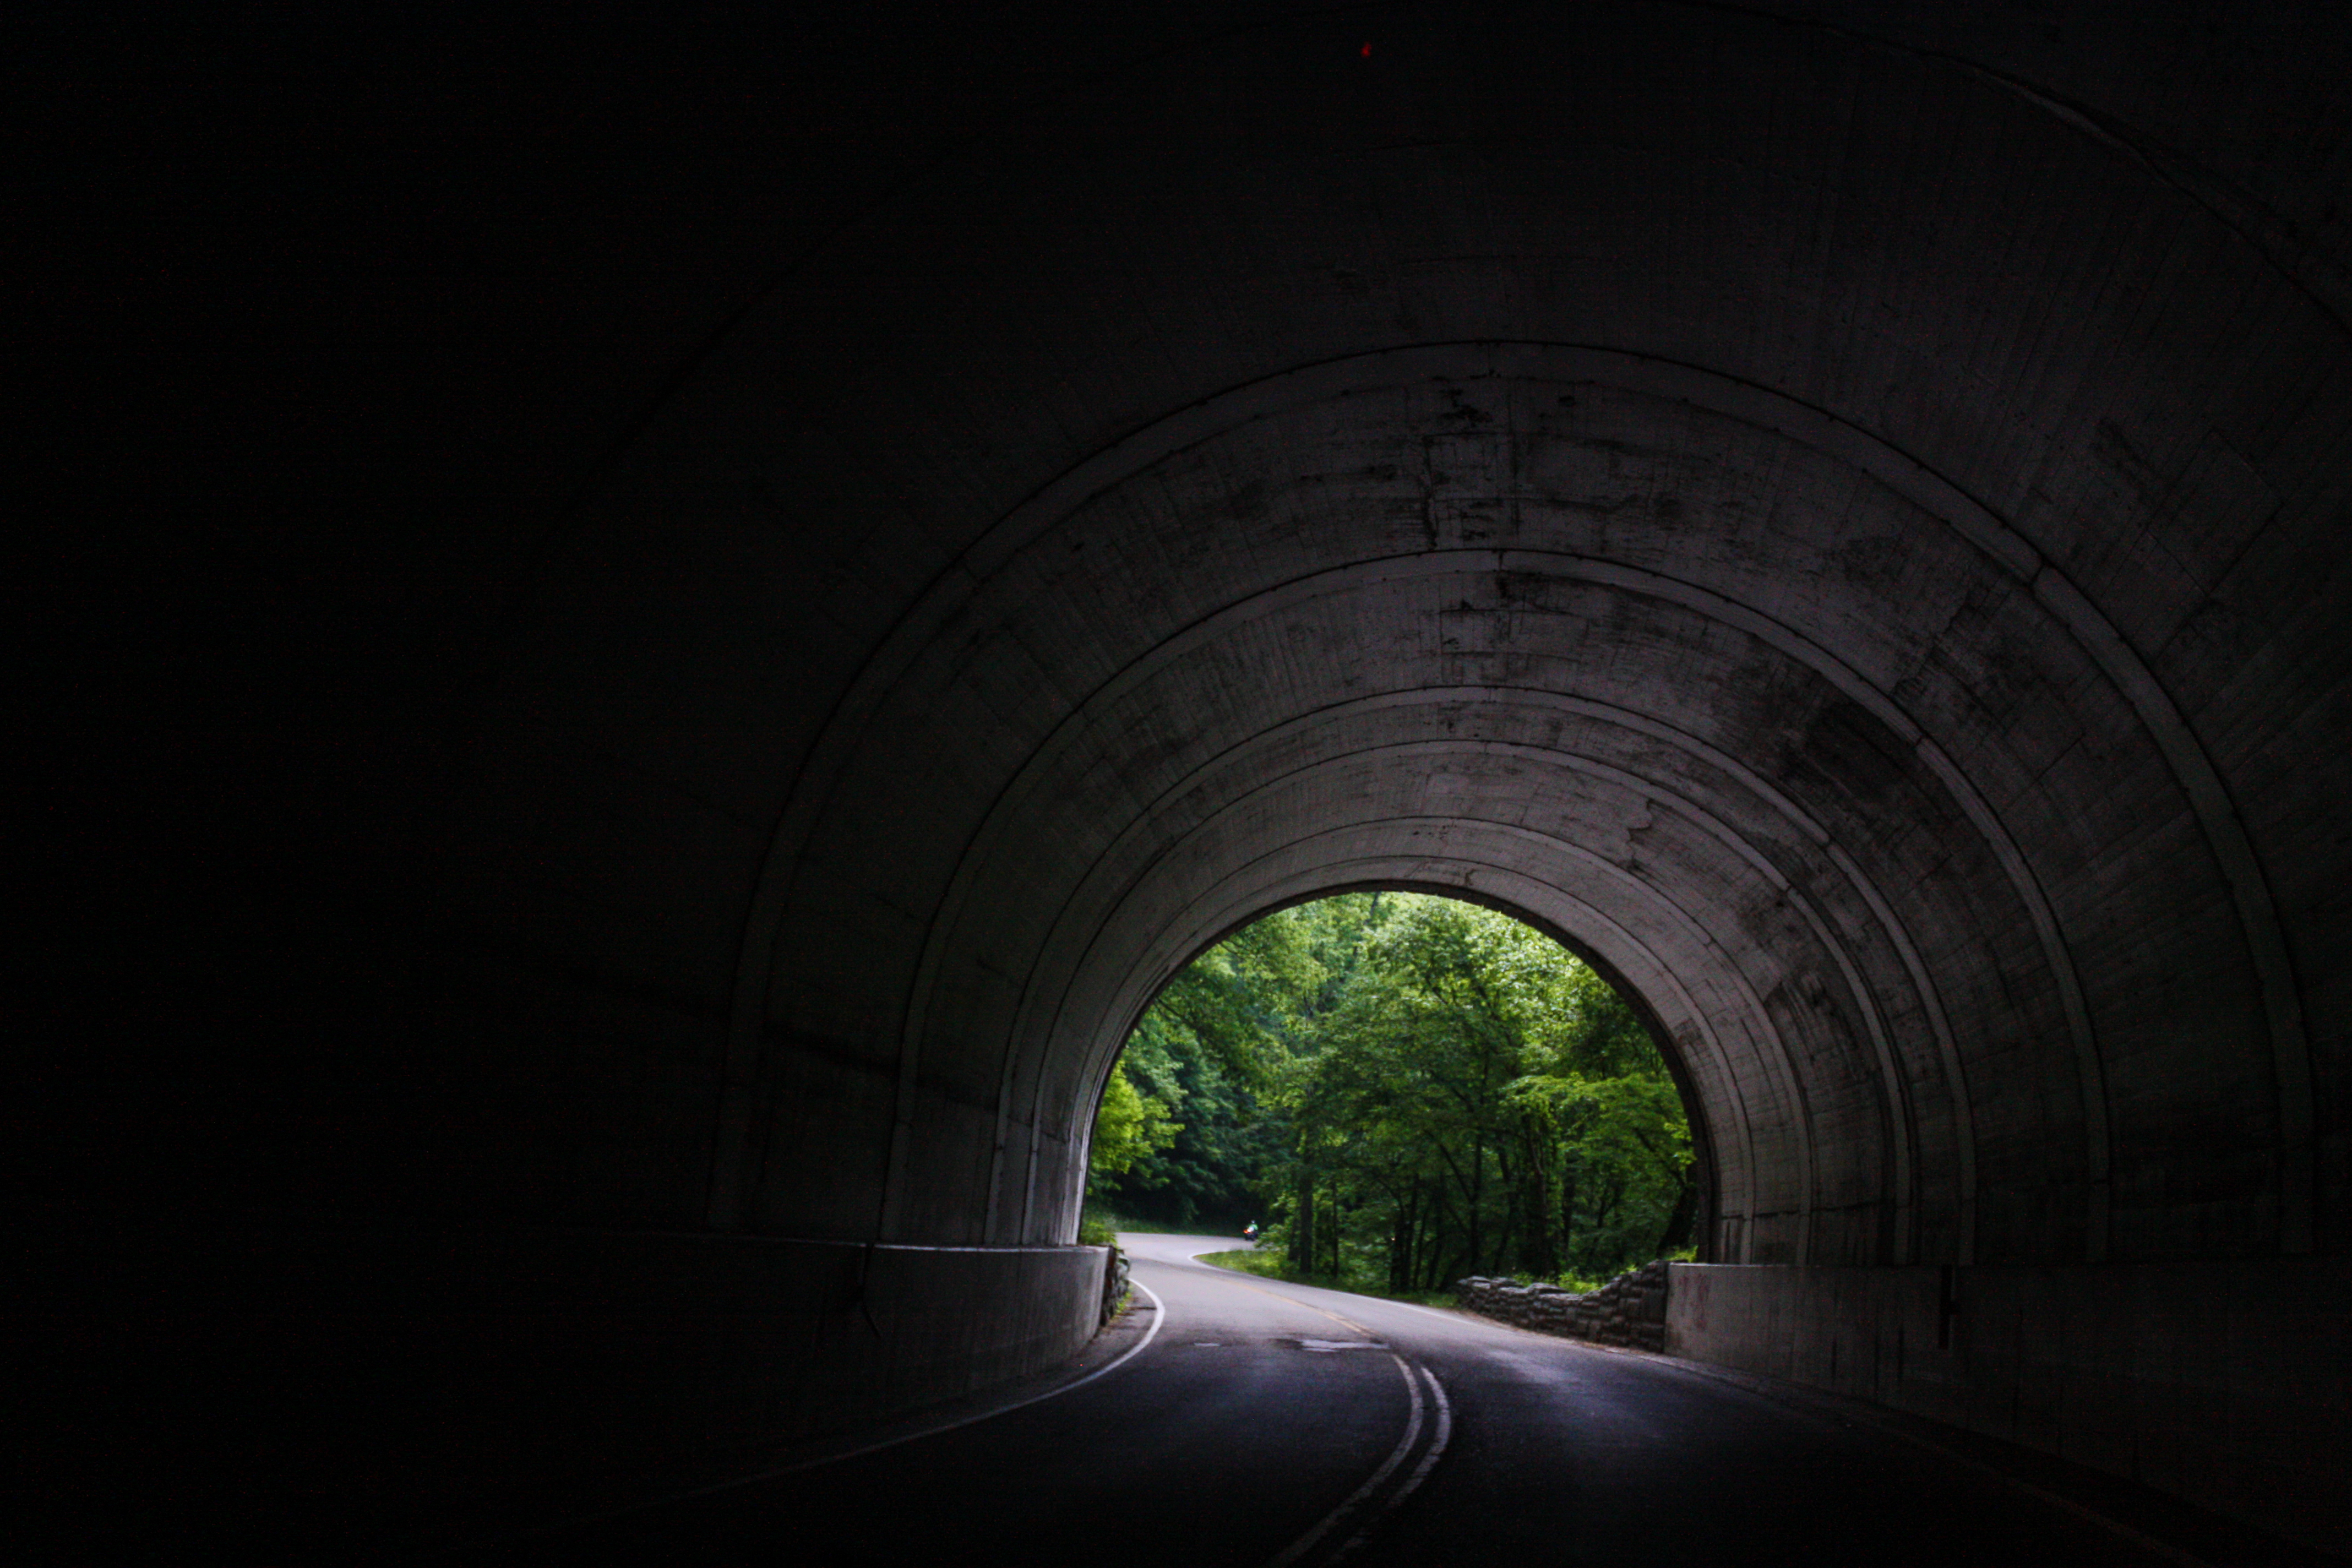
light, night, tunnel, arch, line, darkness, monochrome, infrastructure, symmetry